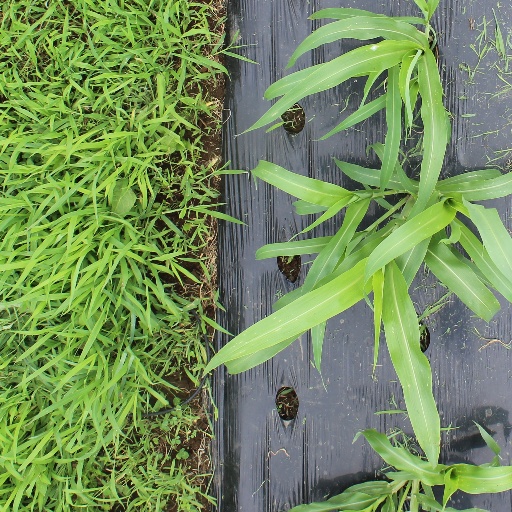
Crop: sorghum